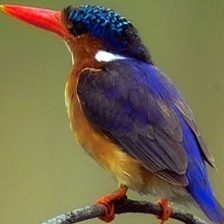
Species: MALACHITE KINGFISHER
Scientific name: CORYTHORNIS CRISTATUS